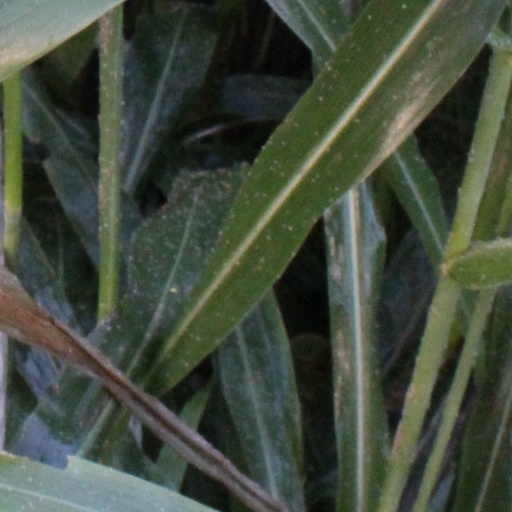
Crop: sorghum